Antonia Iacobescu

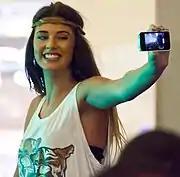
Antonia in 2012

In 2009, she met the Romanian producer Tom Boxer through a friend who had heard her singing. After the two met, Antonia and Tom created their first song known as "Roses on Fire". They also created a music video for the song, directed and filmed by Boxer.